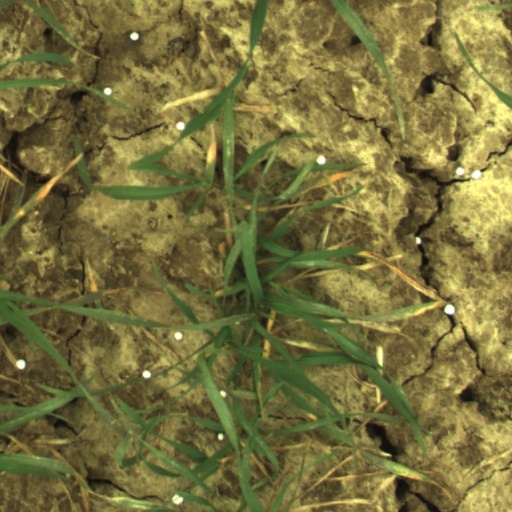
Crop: wheat